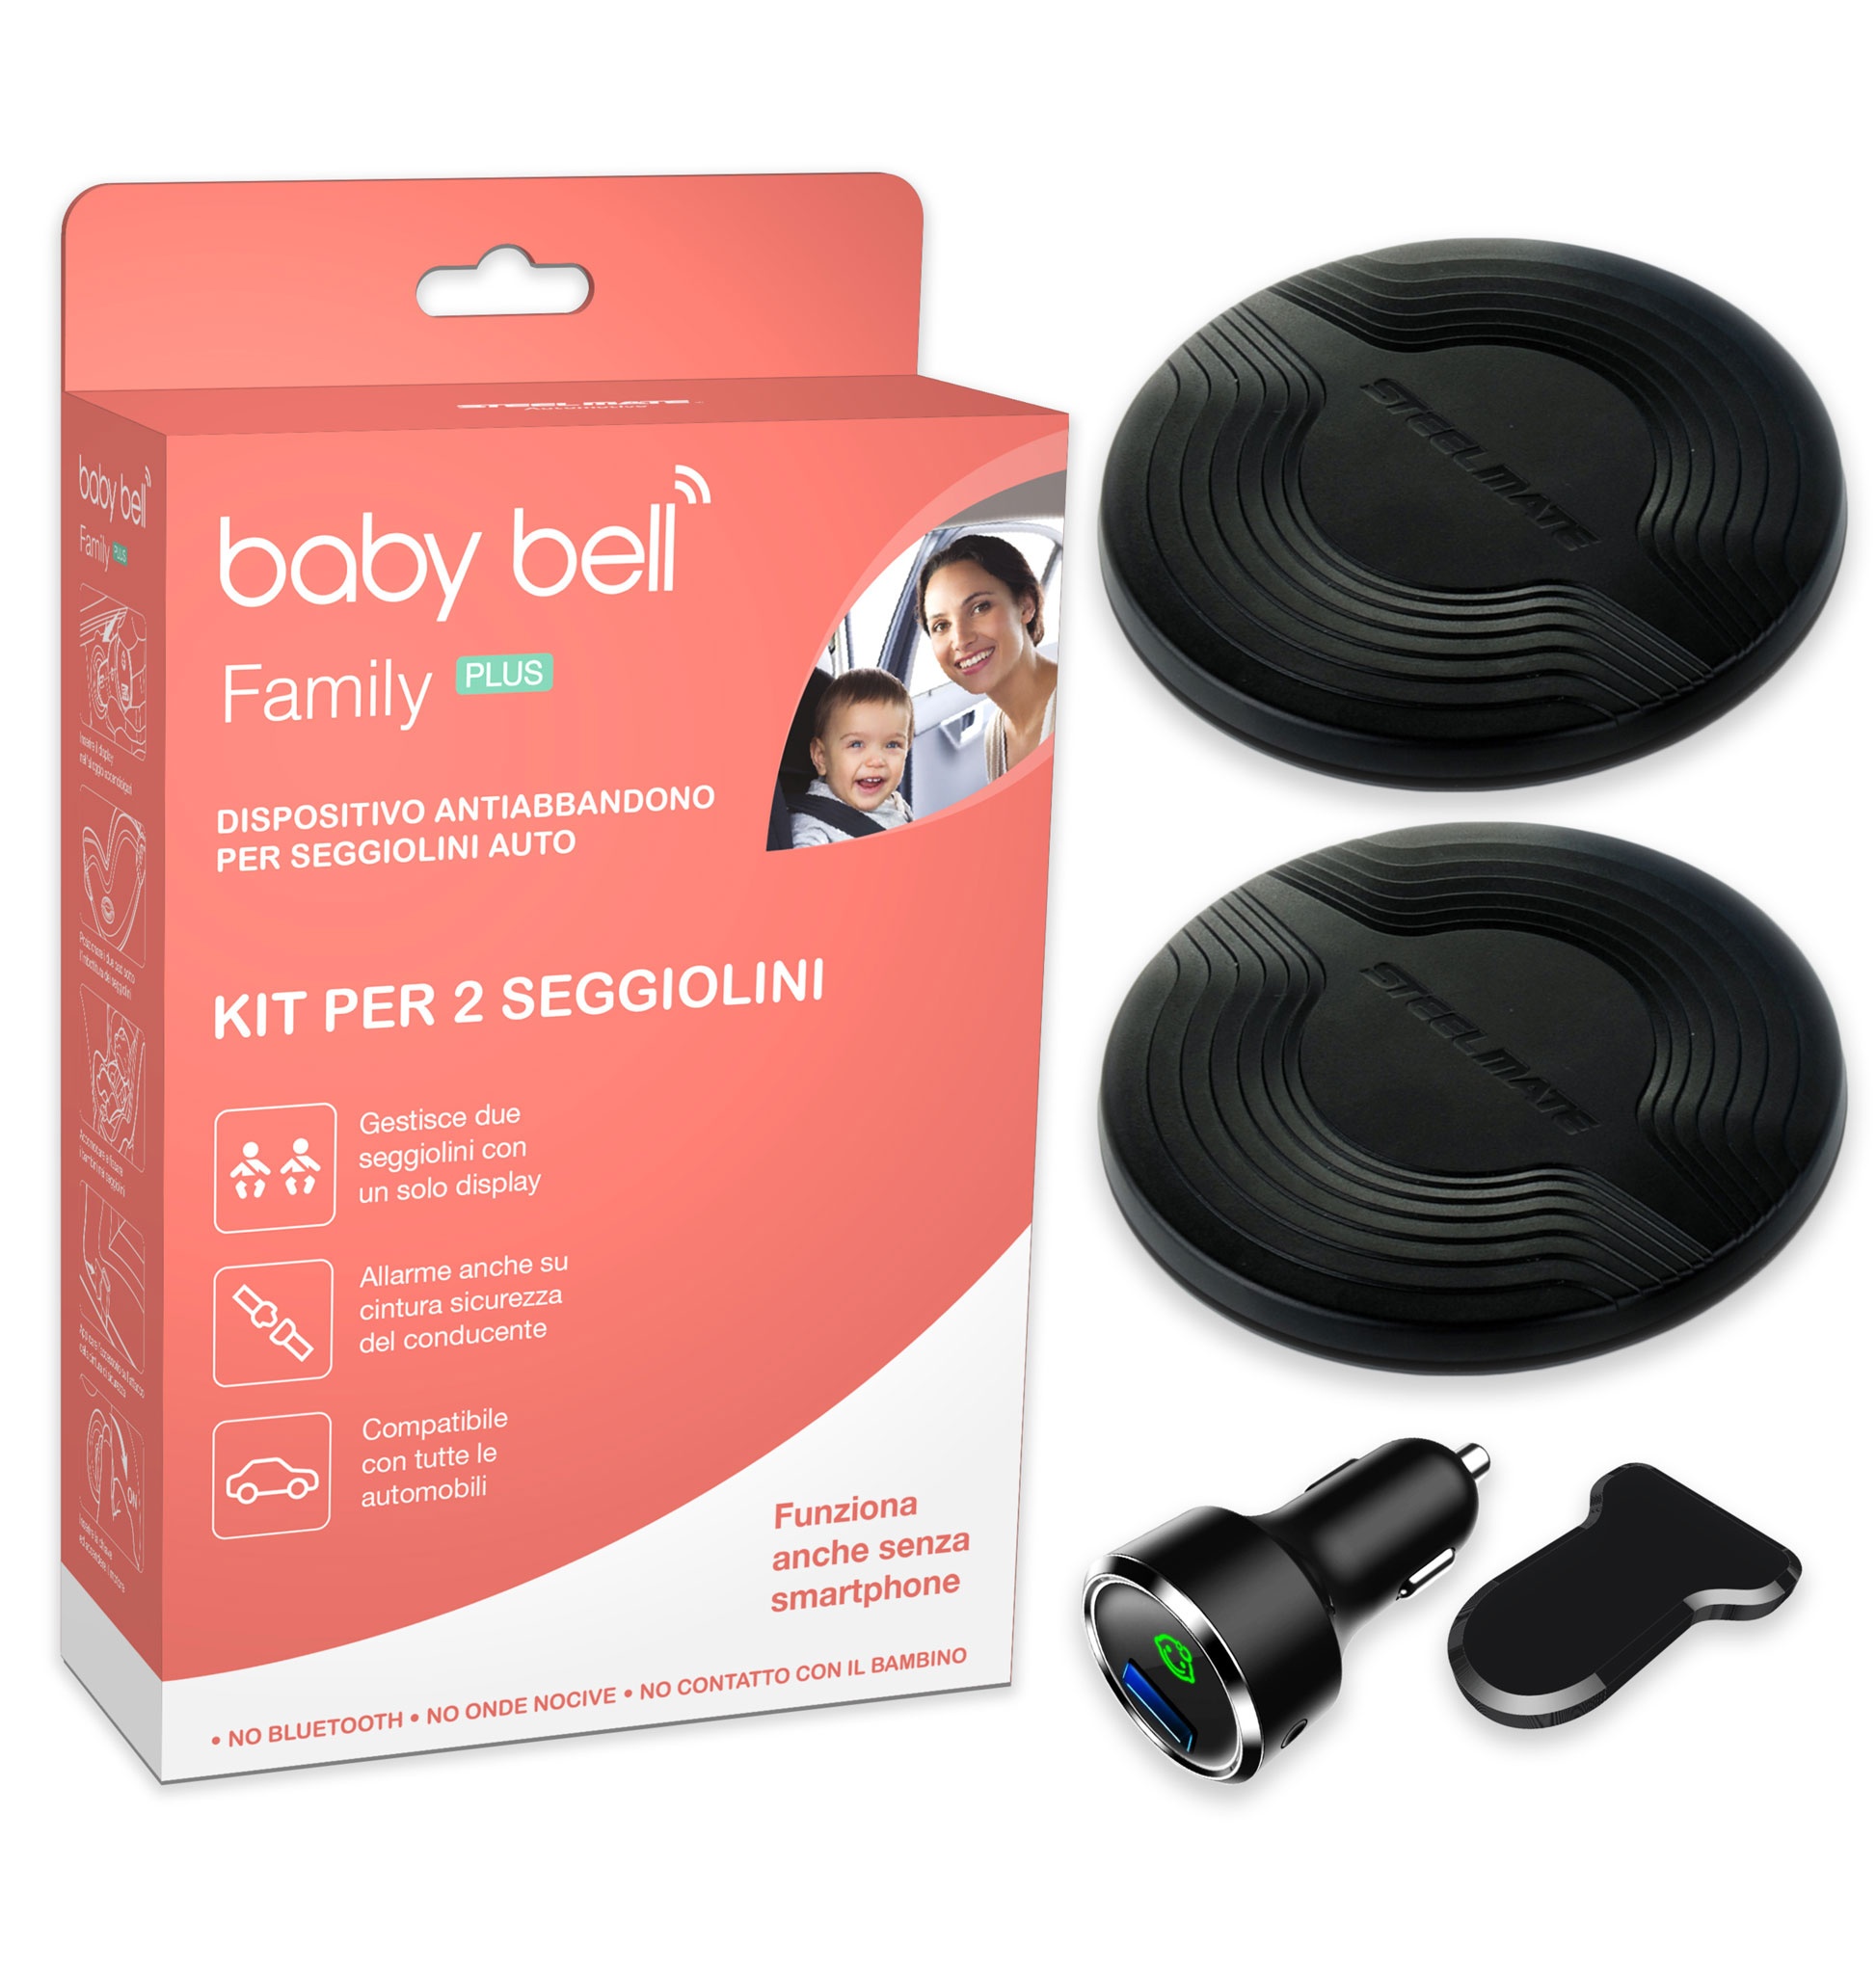
Dispositivo anti abbandono kit per due seggiolini Baby Bell Family PLUS
Kit per due seggiolini nella stessa auto, può essere utilizzato anche per un solo seggiolino. Versione espansa di Baby Bell PLUS, consente di collegare due sensori -cioè due seggiolini o due ovetti- a un solo display in un'auto. Dispositivo certificato a norma del DM 122 2/10/2019 in vigore dal 7 novembre 2019. Universale adatto a tutti i seggiolini e ovetti, senza impatto sull’omologazione (crash test su tutti i modelli) ideale per il seggiolino, perfetto per l'ovetto: il sensore antiabbandono più sottile in commercio, il più adatto per l'ovetto compatibile con tutte le auto, incluse auto elettriche, con presa sempre alimentata e con Start & Stop Doppia sicurezza allarme in auto (bip ripetuto e lampeggiamento) appena viene spento il motore o il conducente slaccia la cintura sullo smartphone con app Baby Bell (gratuita e opzionale) attivata e smartphone collegato al display, parte un’allerta appena spenta l’auto: il prelevamento del bambino va confermato entro 5 minuti o vengono inviati messaggi SOS (gratuiti) con localizzazione dell’auto ai numeri memorizzati: anche se il cellulare rimane per errore a bordo Sicuro no onde nocive: il display e il sensore comunicano senza Bluetooth, attraverso onde radio a bassa frequenza: le stesse usate per i giocattoli no contatto fisico: il sensore si posiziona sotto l'imbottitura del seggiolino Si installa in un minuto e si attiva automaticamente, appena il bimbo è sul seggiolino. Funziona ed è a norma con e senza smartphone. Il rilevatore di cintura di sicurezza non è obbligatorio, ma rafforza il sistema di allerta. Contenuto della confezione 2 sensori anti abbandono per seggiolino auto; 1 display di allerta; 1 rilevatore cintura di sicurezza Download Certificazione Manuali
Brand: Steelmate Italia
Category: Baby & Toddler > Baby Safety > Baby & Pet Gate Accessories > Door Stoppers